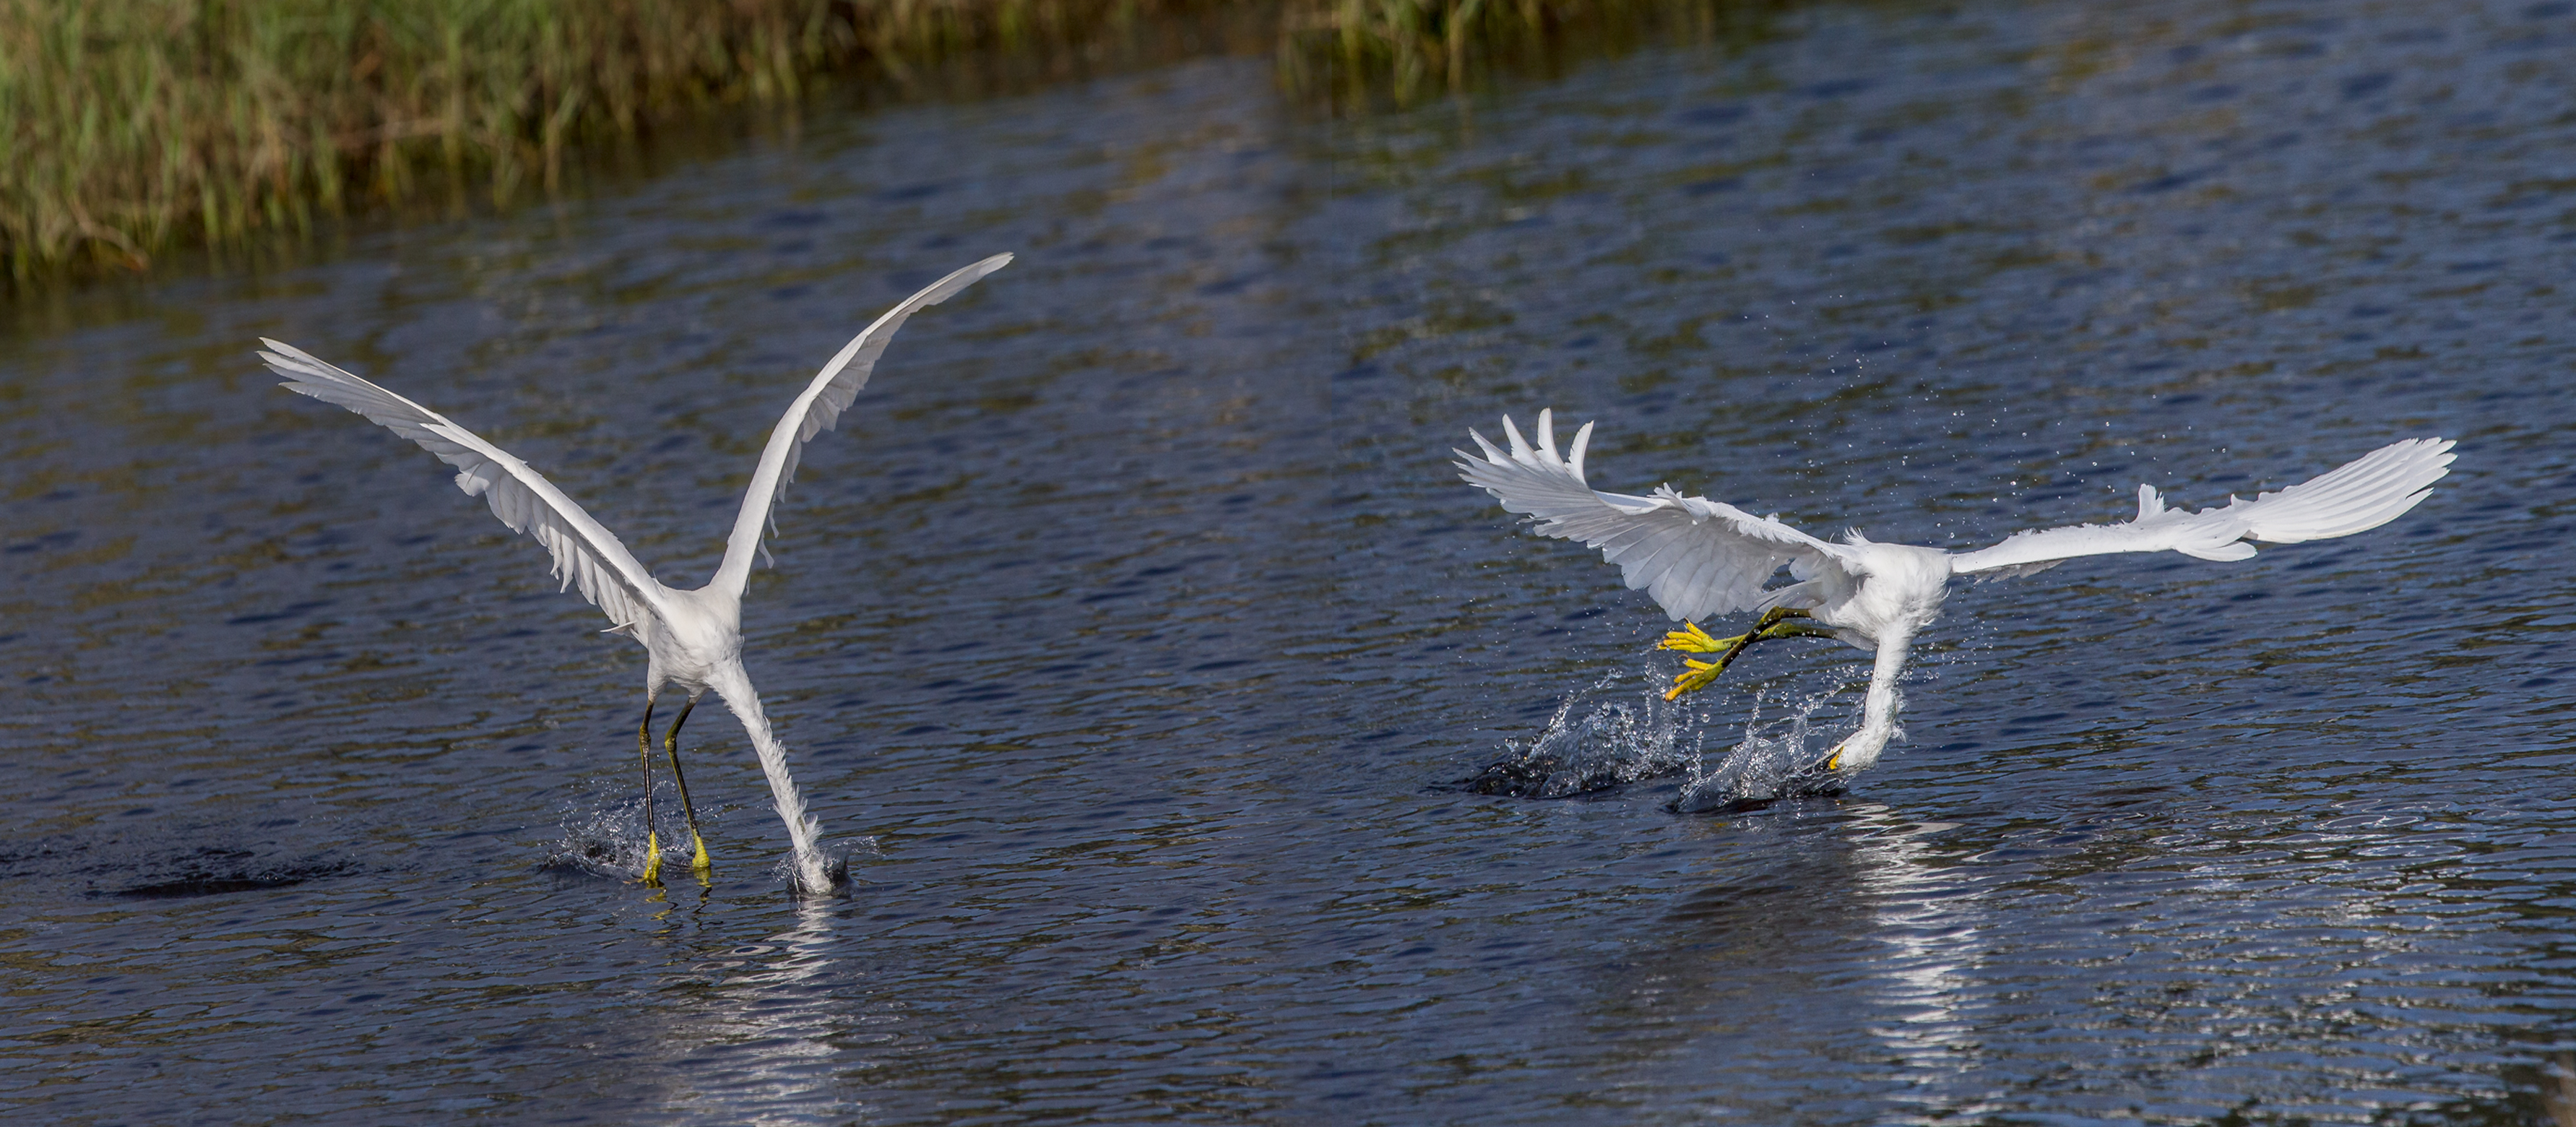
bird, wing, seabird, wildlife, gull, fauna, wetland, vertebrate, egret, heron, water bird, shorebird, andymorffew, morffew, snowyegret, highspeedphotography, toofasttosee, dipfishing, charadriiformes